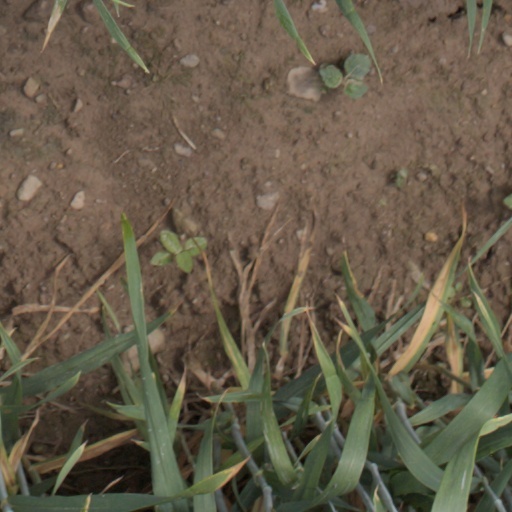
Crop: wheat